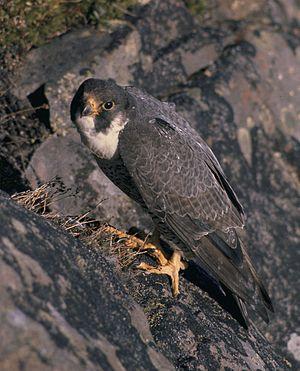
L’escalade, ou grimpe, parfois appelée varappe, est une pratique et un sport consistant à progresser le long d'une paroi pour atteindre le haut d'un relief ou d'une structure artificielle par un cheminement appelé voie, avec ou sans aide de matériel. Le terrain de pratique va des blocs de faible hauteur aux parois de plusieurs centaines de mètres, en passant par les murs d'escalade. Le pratiquant est couramment appelé « grimpeur ».